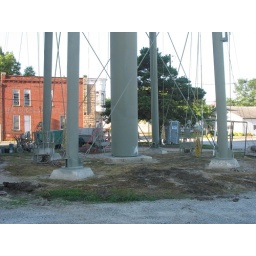
The ground under the tower certainly looks empty now.